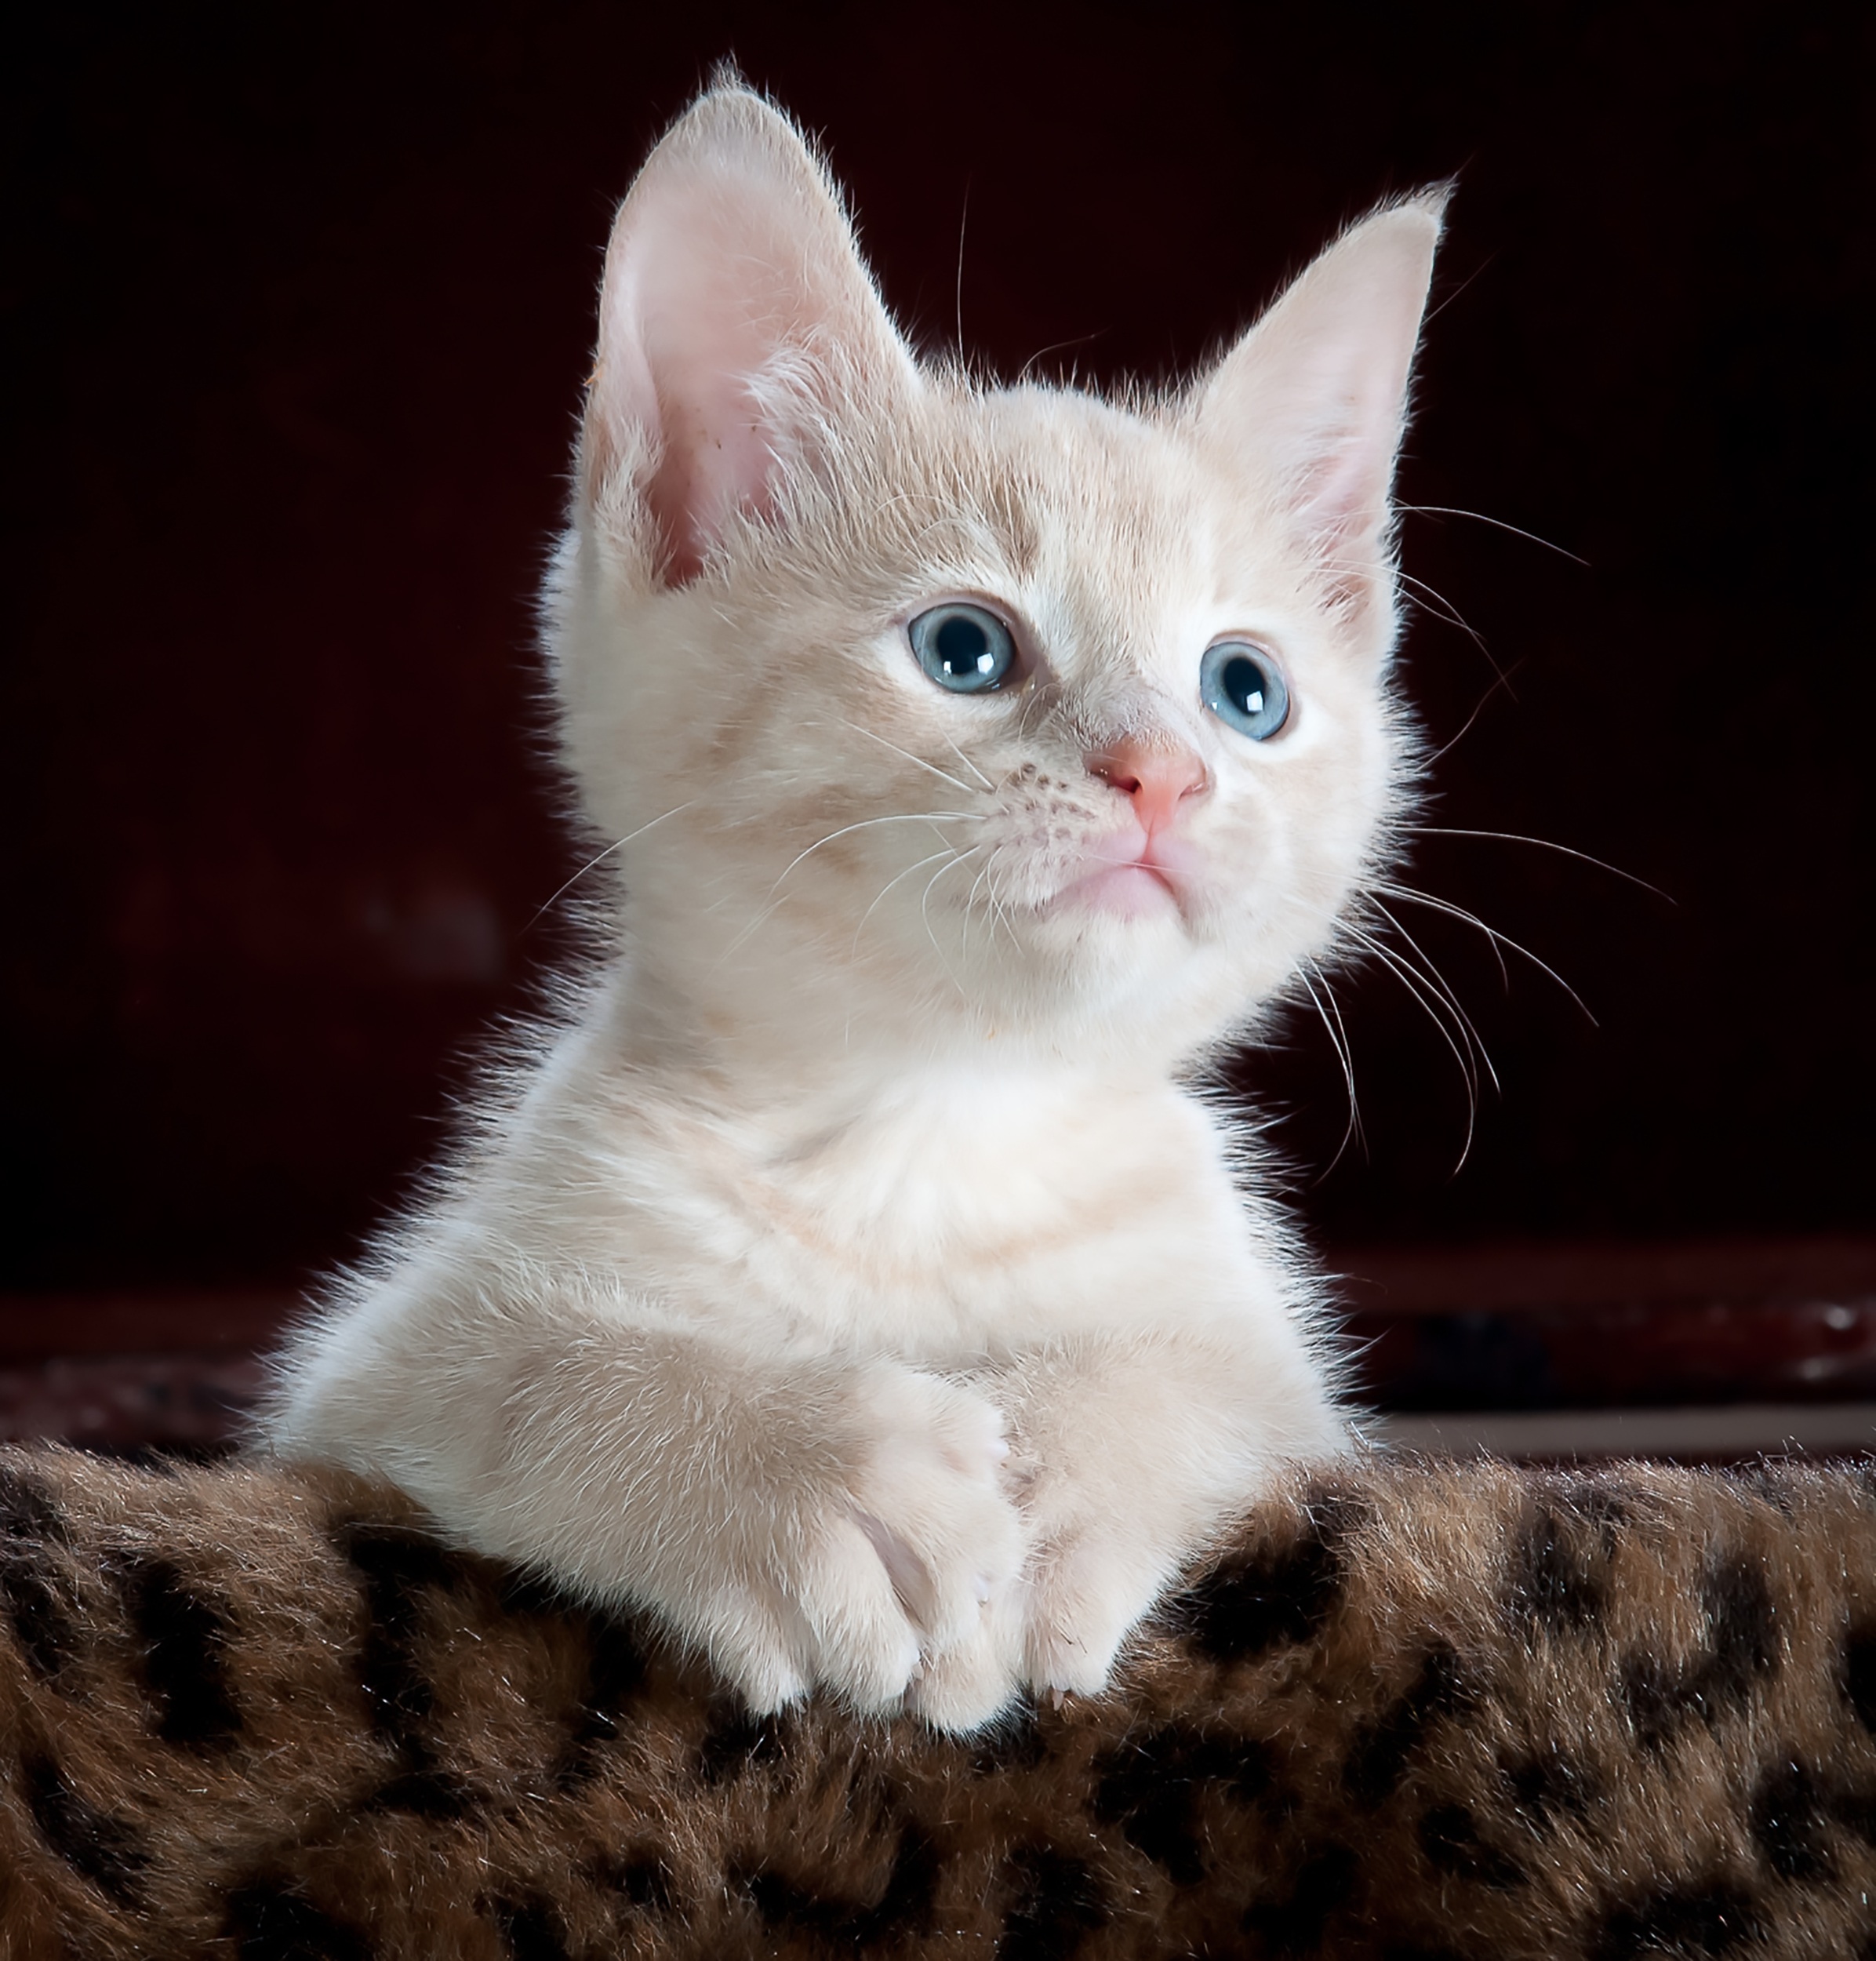
animal, cute, pet, kitten, cat, mammal, nose, whiskers, kitty, vertebrate, domestic, small to medium sized cats, cat like mammal, carnivoran, domestic short haired cat